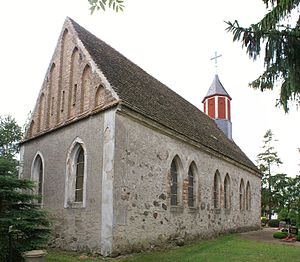
Neuenkirchen (Anklam-Land)
Kirken i Neuenkirchen bei Anklam set fra nordøst
Neuenkirchen er en by og kommune i det nordøstlige Tyskland, beliggende i Amt Anklam-Land i den centrale del af Landkreis Vorpommern-Greifswald. Landkreis Vorpommern-Greifswald ligger i delstaten Mecklenburg-Vorpommern. Indtil 31. december 2004 hørte kommunen under Amt Spantekow.